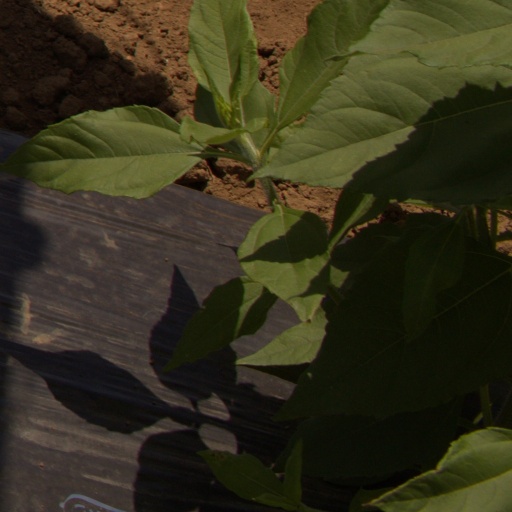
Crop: Jerusalem artichoke